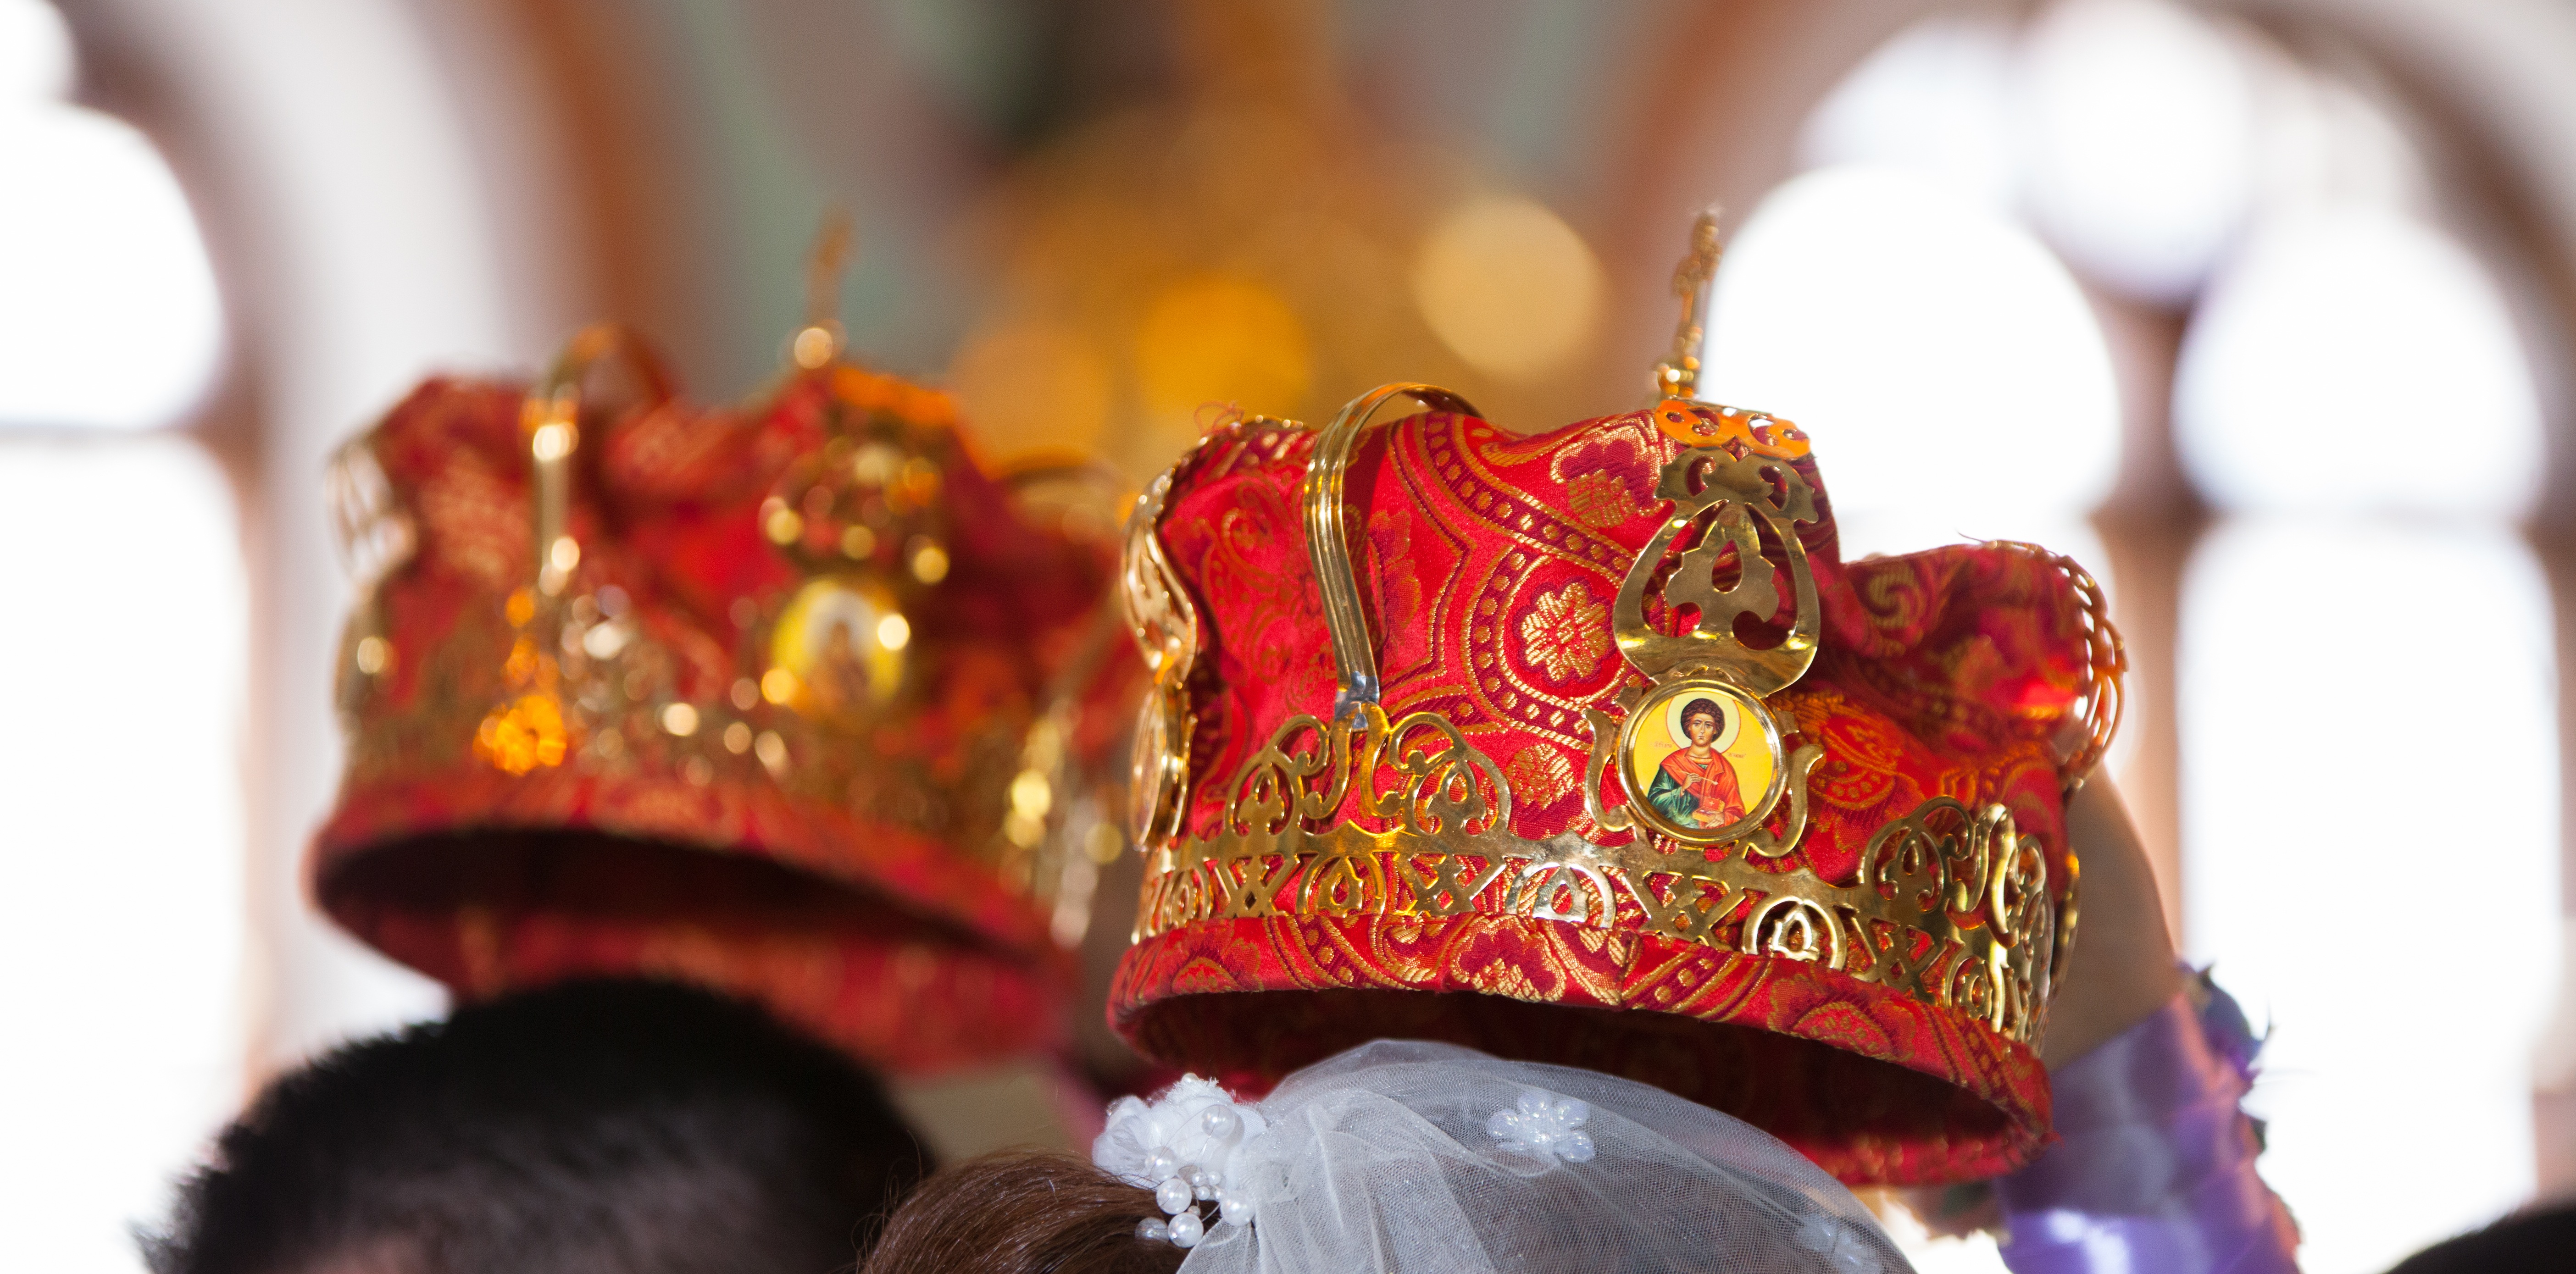
carnival, religion, church, crown, festival, temple, christianity, event, tradition, orthodoxy